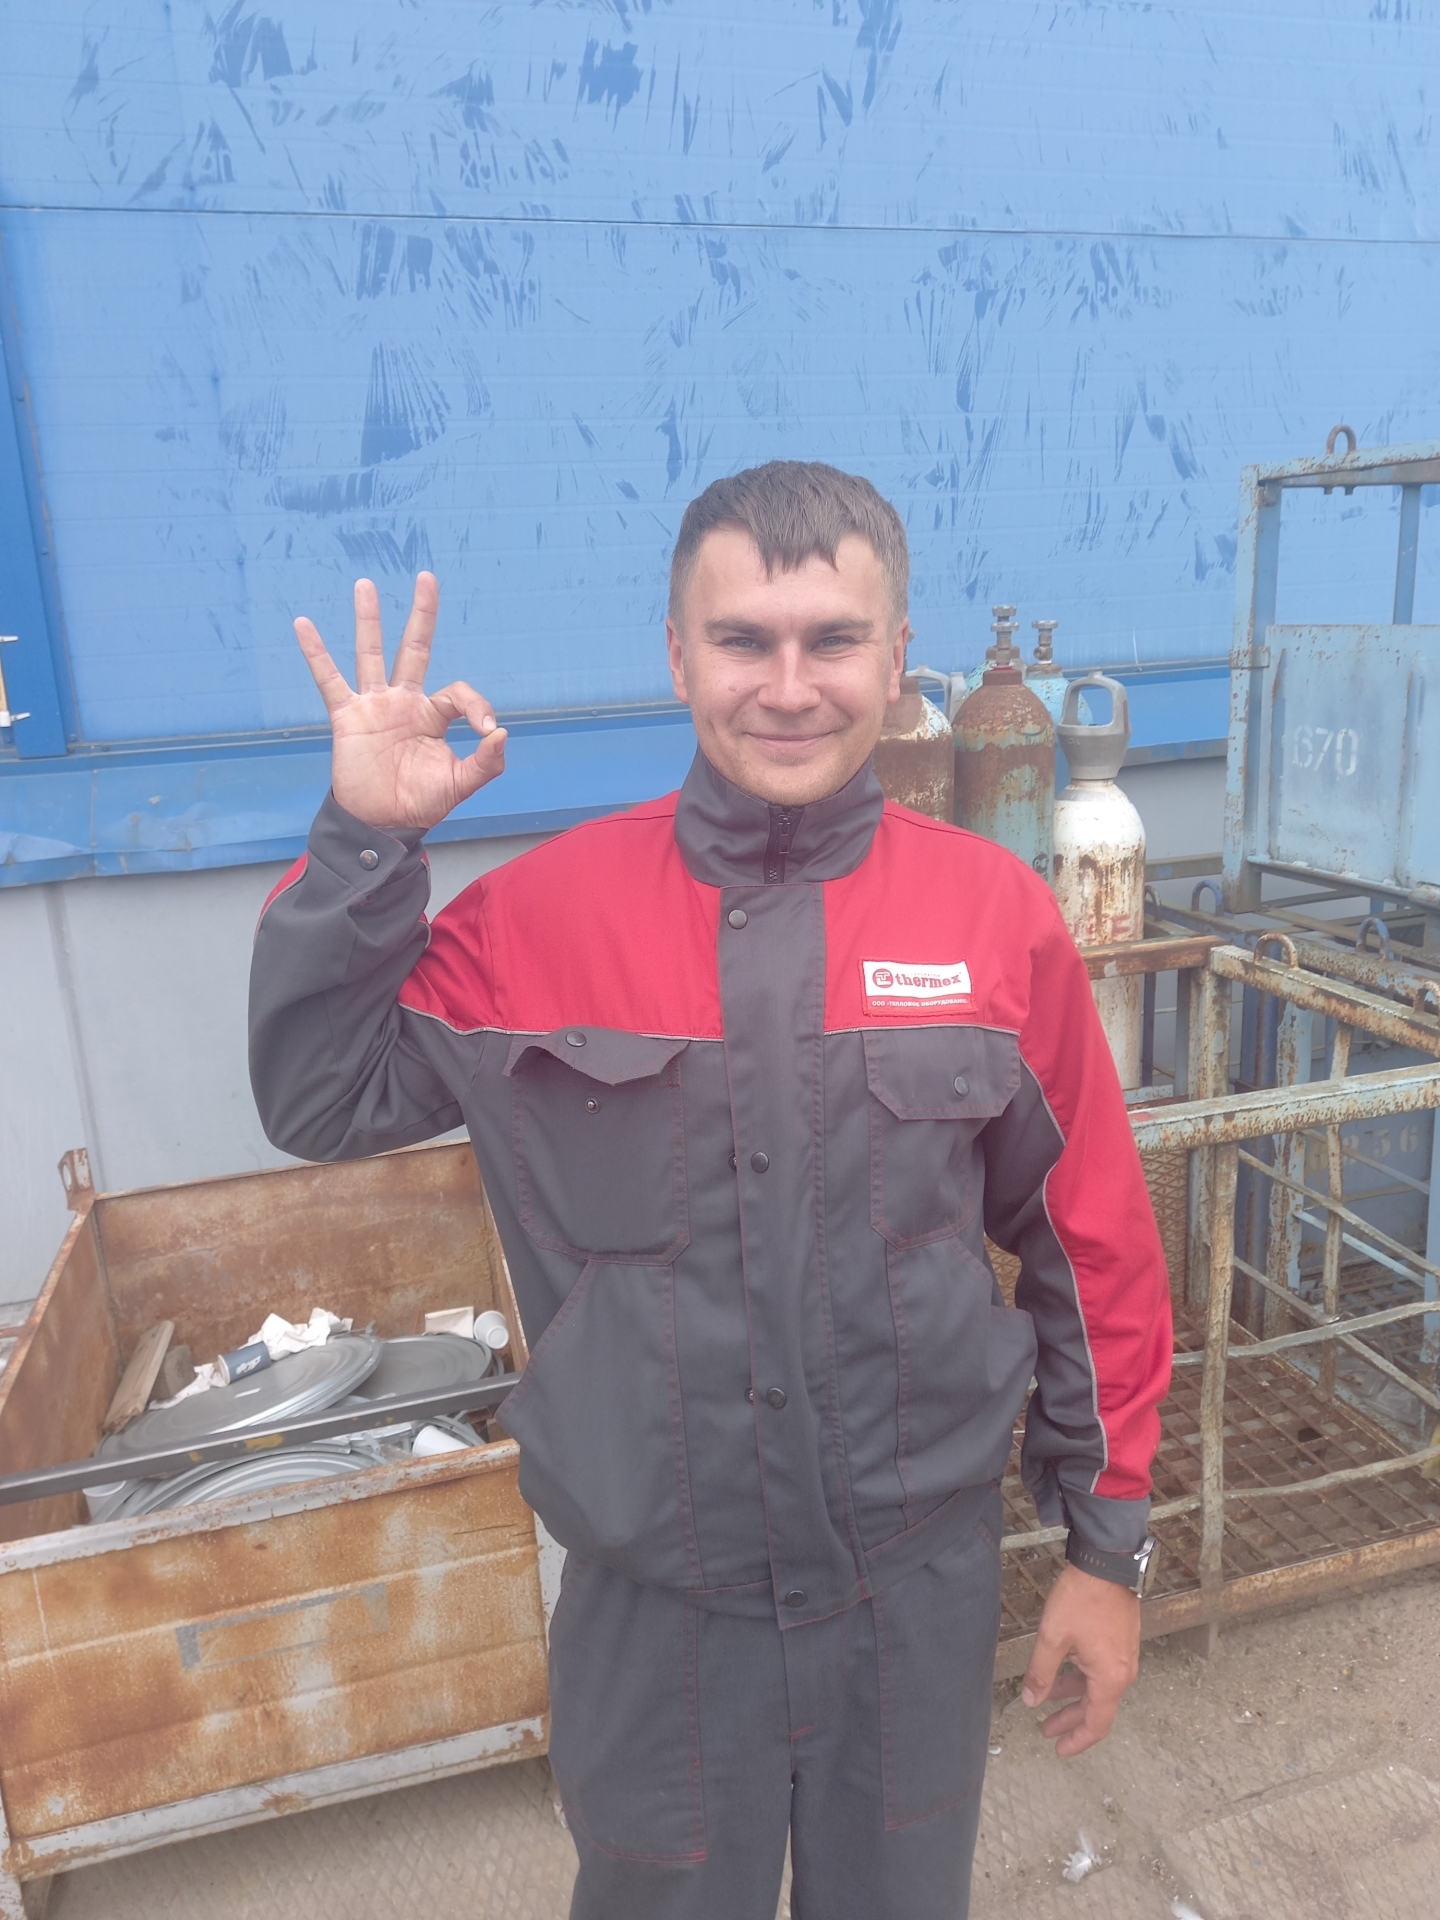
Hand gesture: ok